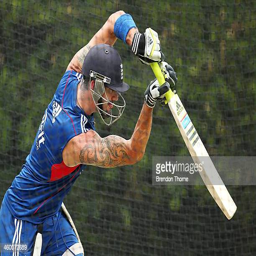
cricket player of bats during a training session